Pelham Bay Park

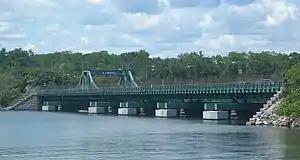
The west end of the City Island Bridge ("original bridge pictured") is located inside Pelham Bay Park.

As part of the city's acquisition of Pelham Bay Park in 1888, NYC Parks claimed responsibility for maintenance over the western end of the City Island Bridge, which was within the park. The City Island Bridge had been built by the 1870s. By 1892, the bridge was in need of maintenance, and a proposal for a replacement bridge was approved in 1895. The replacement bridge started construction in late 1898 and was completed in 1901.